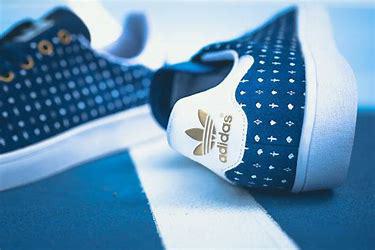
Brand: adidas
Model: Stan Smith Skate